Carlos Luna (artist)

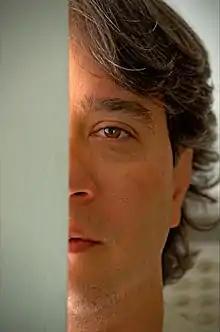
Carlos Luna in 2011

Carlos Luna (born 1969) is a contemporary Cuban-American painter, sculptor, printmaker, and ceramicist.